Daimler 250

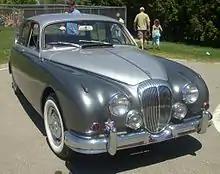
Daimler 2.5 V8 (North America)

Aside from the smoother and more powerful engine and a number of external markers the Daimler V8-250 was simply a more luxuriously finished Jaguar 240. The 250's place in the Jaguar range was always ill-defined. Whilst historically Daimler had been a genuine luxury and super-luxury brand the 250, though far better equipped than the base-model Jaguar 240, lacked some interior appointments found on the 340. The Daimler 250's engine, being a V8 (in its home market a prestige feature), producing —in between the outputs of the 2.4- and 3.4-litre six-cylinder engines. The V8-250 was a car with a high prestige badge sitting in the middle of its parent-company's range.